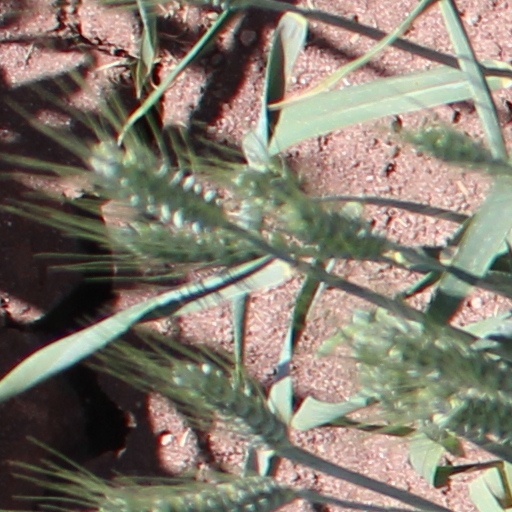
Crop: wheat